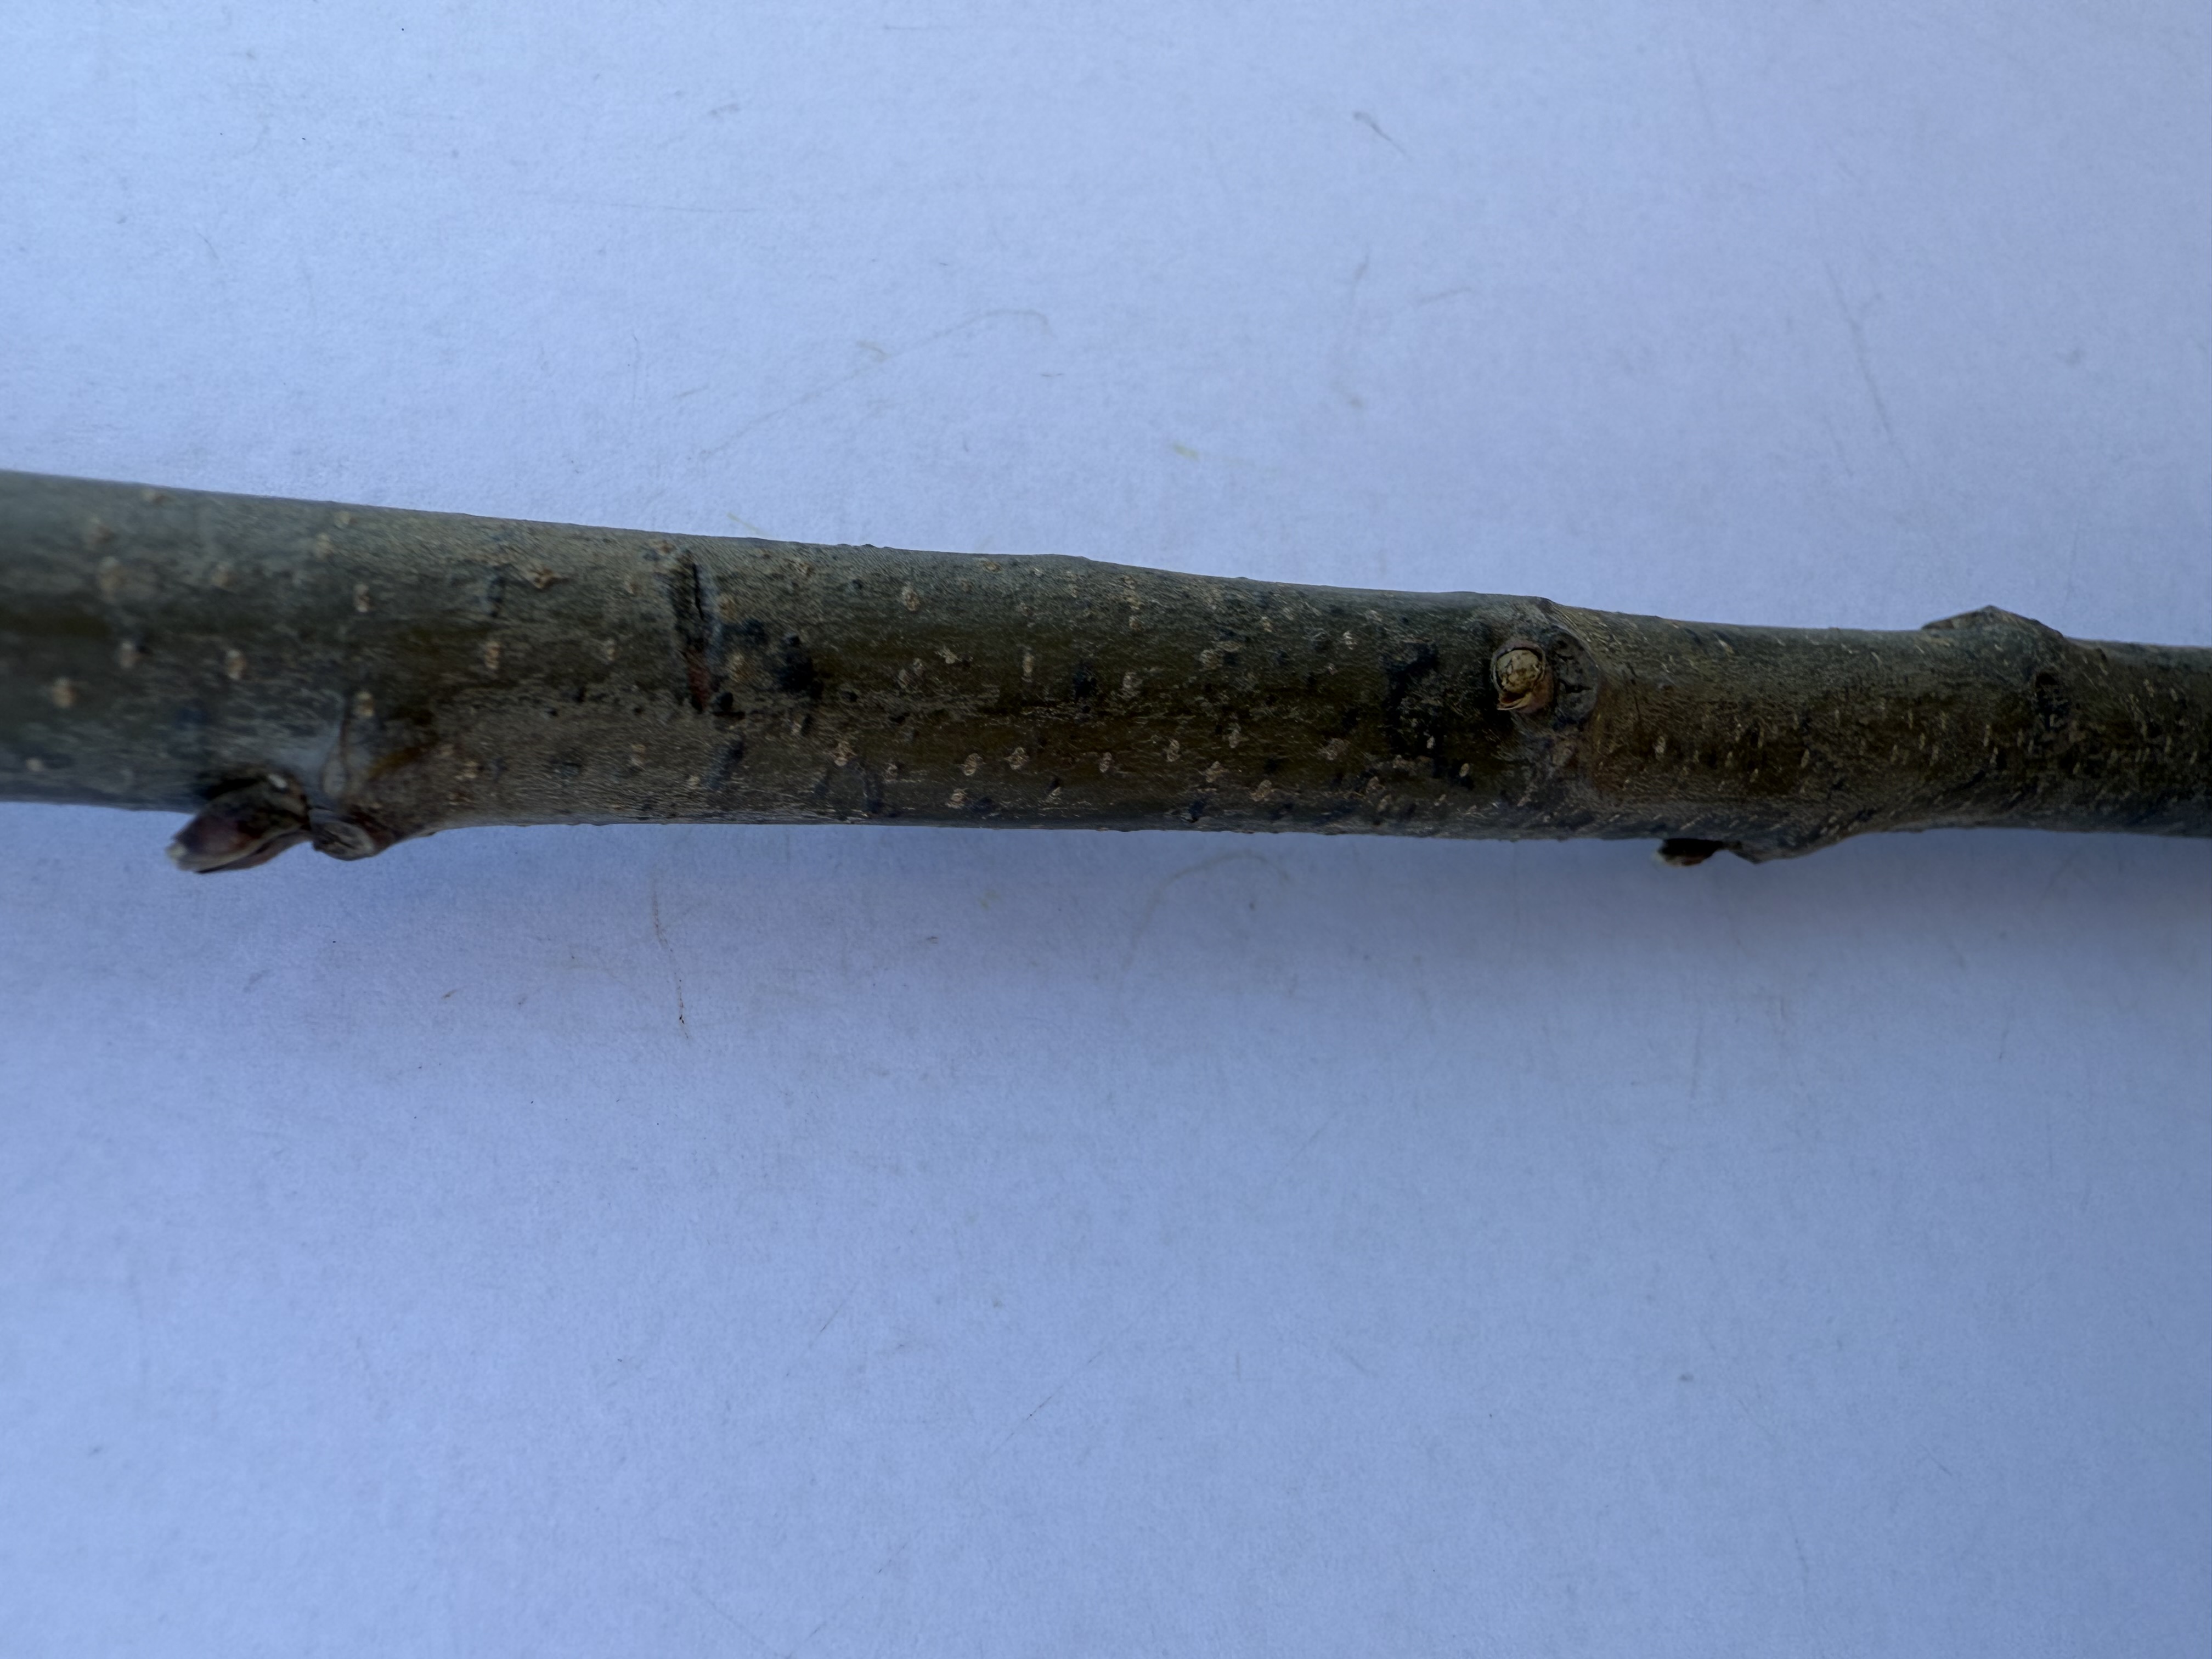
Variety: Chestnut